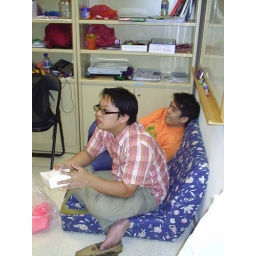
The well slept in sofa bed